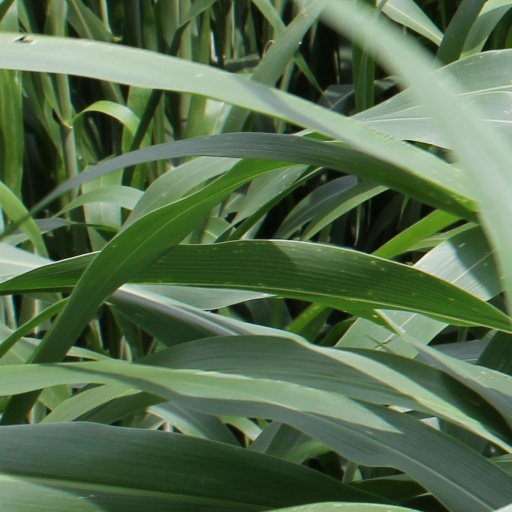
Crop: sorghum